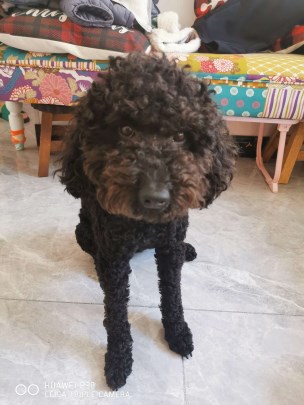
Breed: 7449-n000128-teddy